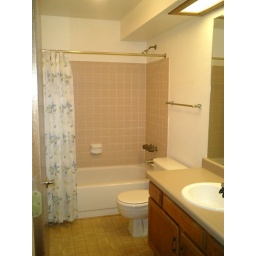
In addition to the bathroom in the master suite, there is this bathroom on the second floor for others to share.